Jean Ross

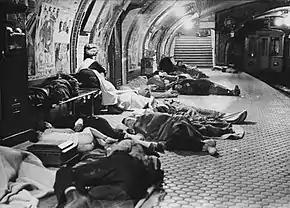
Ross often reported from besieged Madrid under constant bombardment by Franco's forces. Many of Madrid's inhabitants sought shelter in the subway in order to escape the bombs.

Although Isherwood sometimes had sex with women, Ross—unlike the fictional character Sally—never tried to seduce Isherwood, although they did share a bed whenever their flat became overcrowded with visiting revelers. Instead, a 27-year-old Isherwood settled into a sexual relationship with a 16-year-old German boy named Heinz Neddermeyer.